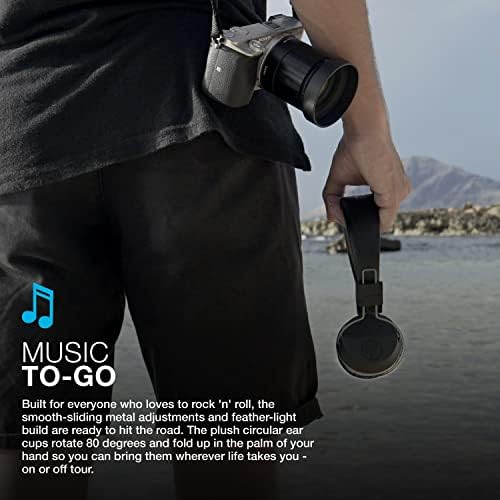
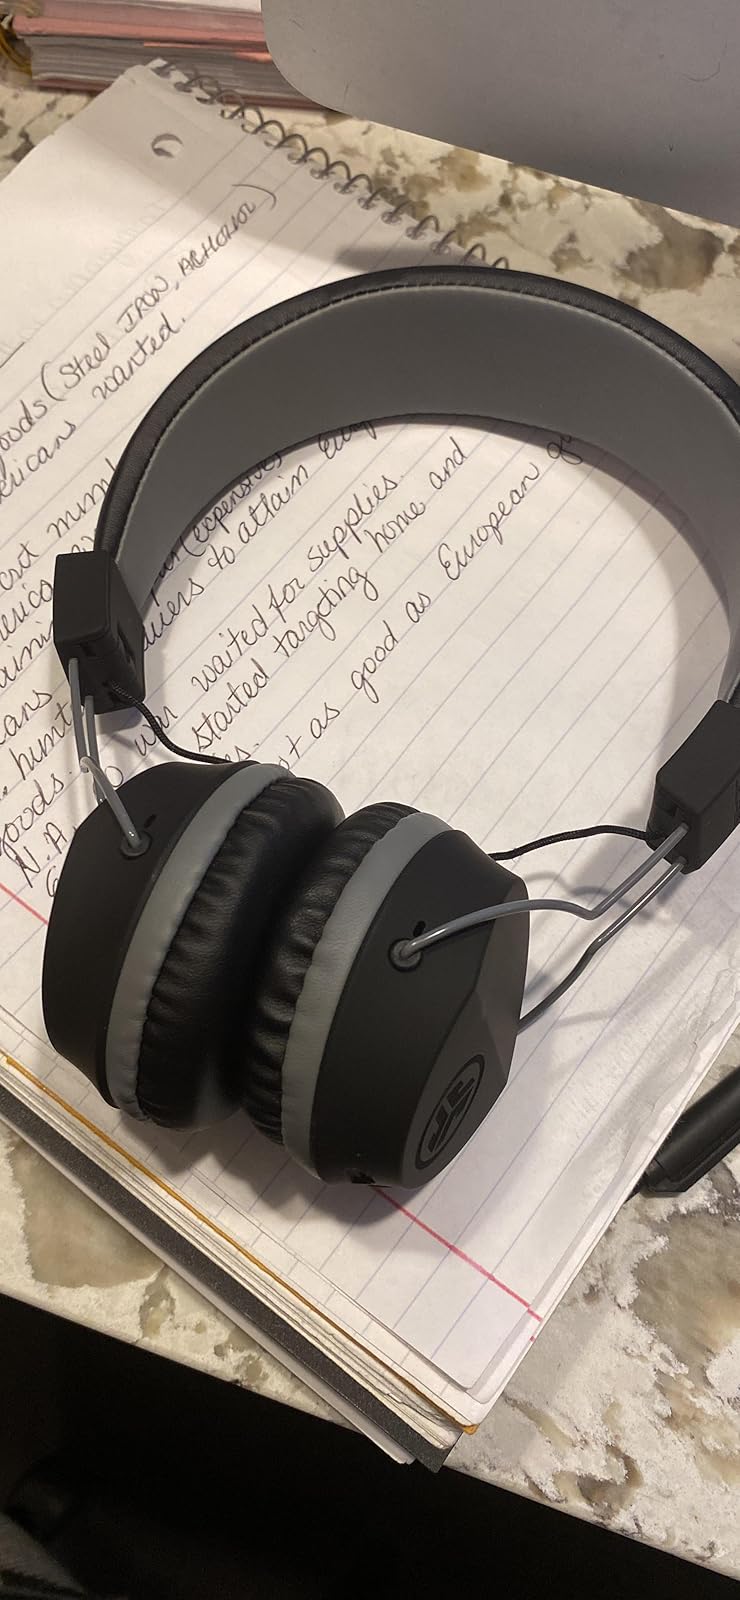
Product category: headphones
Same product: yes